Rubber band experiment

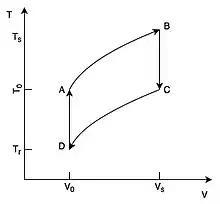
The T-V diagram of the rubber band experiment

The decrease in the temperature of the rubber band in a spontaneous process at ambient temperature can be explained using the Helmholtz free energy